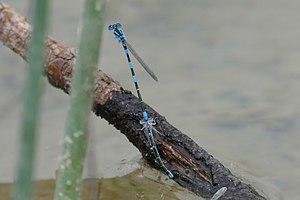
Les pontes semble avoir lieu généralement dans des végétaux morts
Coenagrion caerulescens, l'agrion bleuâtre, est une espèce d'insectes odonates zygoptères de la famille des Coenagrionidae.